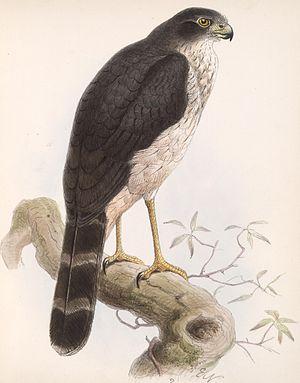
Le Carnifex ardoisé est une espèce d'oiseaux de la famille des Falconidae.